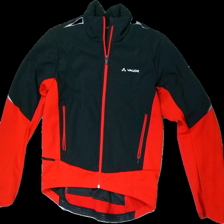
View: front
Type: Jacket
Category: Ladies
Brand: Not in the list
Brand text on label: vaude
Colors: Black, Red
Material: 100% Polyester
Pattern: Logo print
Cut: Regular
Size: L
Price range: 250-400
Recommended usage: Reuse
Description: red and black functional jacket